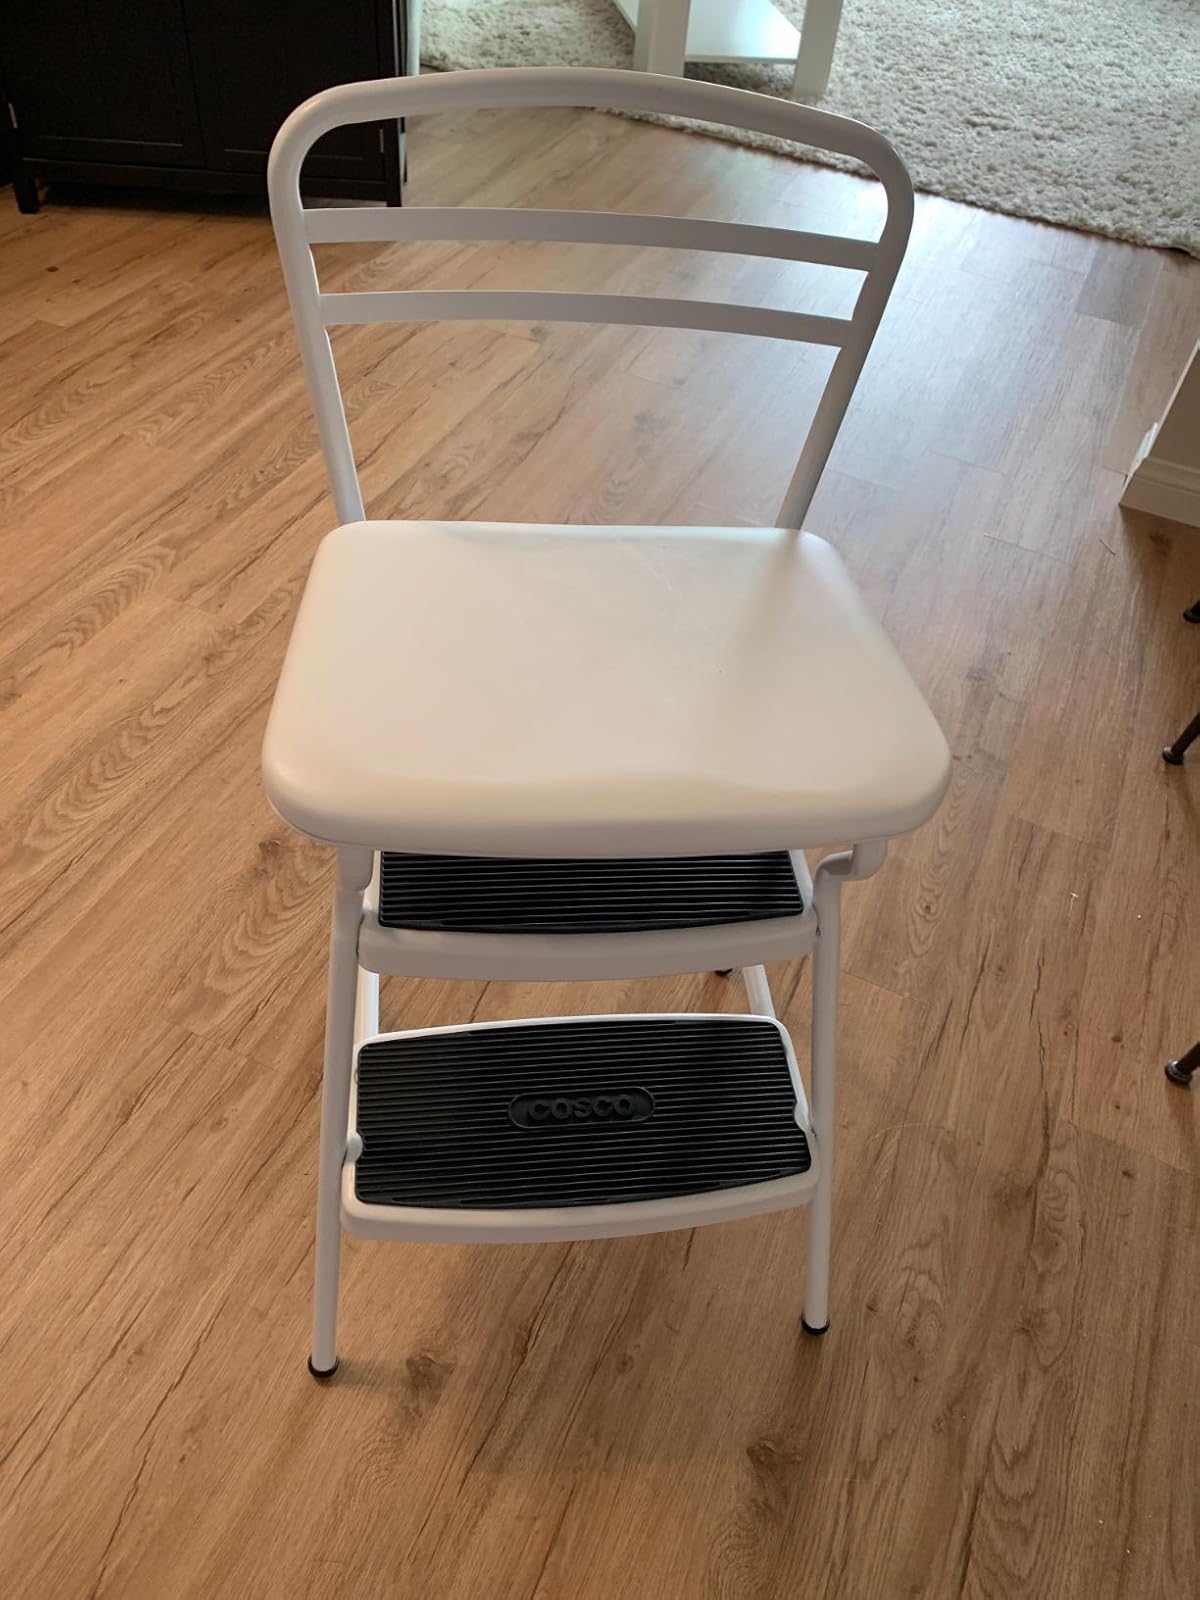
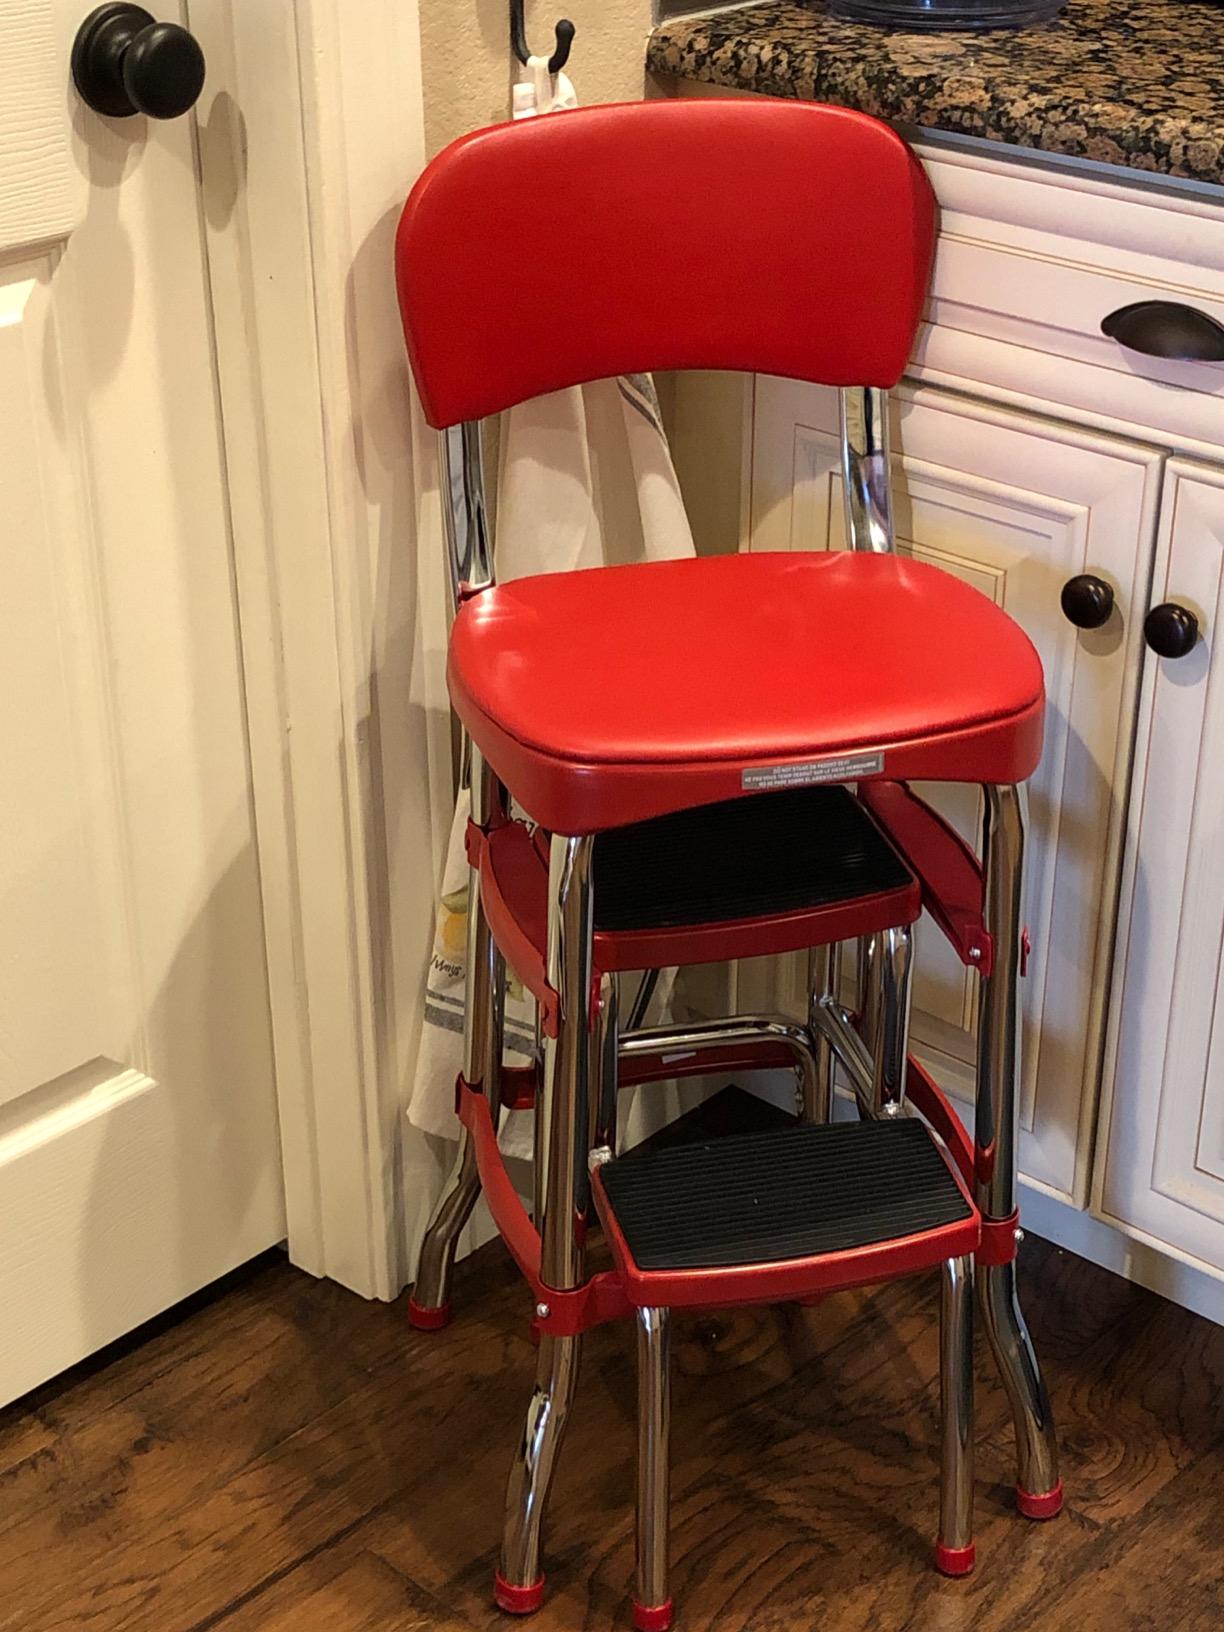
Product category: items_chair
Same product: no